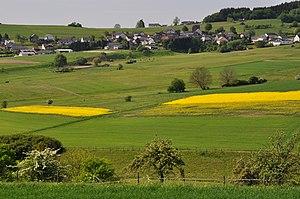
Kolverath est une municipalité de la Verbandsgemeinde Kelberg, dans l'arrondissement de Vulkaneifel, en Rhénanie-Palatinat, dans l'ouest de l'Allemagne.